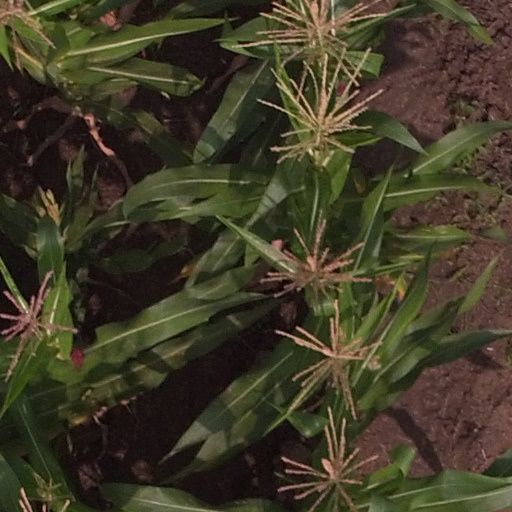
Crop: maize; corn